...Baby One More Time

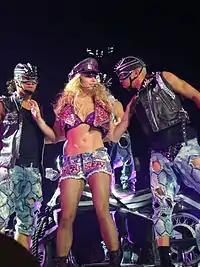
Spears and some of her dancers performing "...Baby One More Time" during the Femme Fatale Tour, 2011

The first live performance of the song was at the Singapore Jazz Festival in Singapore on May 16, 1998. That day, Spears also performed the song "Sometimes" for the first time. Spears performed "...Baby One More Time" on several occasions. She performed the song on July 6, 1999, during her appearance in Bethel, New York at the original site of Woodstock. Neil Strauss, from "The New York Times", noted that "all the backing music was on tape, and most of the vocals were recorded, with Ms. Spears just reinforcing selected words in choruses and singing an occasional snippet of a verse". It was also performed at the 1999 MTV Video Music Awards; after a classroom roll call ended, Spears appeared on the stage and began performing the song. Halfway through, she was joined by Justin Timberlake and the members of NSYNC for a dance routine. Afterwards, the band performed their hit "Tearin' Up My Heart". The song was also performed at the 1999 MTV Europe Music Awards, along with "(You Drive Me) Crazy", the 1999 "Billboard" Music Awards, the 1999 Smash Hits Poll Winners Party, the Christmas Day edition of "Top of the Pops" and the Greenwich Millennium concert on December 31, 1999. She also performed it with broadcasters David Dimbleby and Michael Buerk on "2000 Today". Spears performed the song in a medley with "From the Bottom of My Broken Heart" at the 42nd Grammy Awards. Spears was wearing a turtleneck and a full tulle skirt at the beginning of the performance, while dancers surrounded her with enormous hand fans. After singing a shortened version of the song, she then took a few moments to shuffle into a form-fitting red rhinestone outfit (with side cutouts) and emerged onto a stage to perform "...Baby One More Time." Spears was also criticized of lipsynching the song during her performance. Later, in 2003, Spears performed the song in a remixed form at "", a concert special that aired in ABC on November 17, 2003. "...Baby One More Time" was also performed at the 2003 NFL Kickoff Live on September 4, 2003, at the National Mall, in a medley with "I'm a Slave 4 U" (2001), which included pyrotechnics. She sported shoulder-length blond hair and was dressed in black football pants, a black-and-white referee halter top and boots from Reebok. Her outfit was later auctioned off to benefit the Britney Spears Foundation.